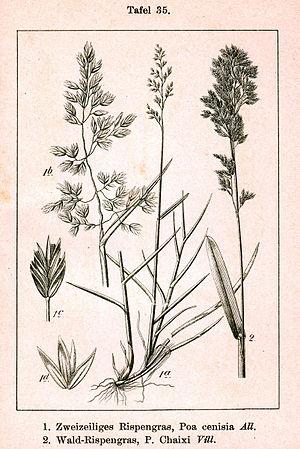
Liste des espèces du genre Poa
Poa chaixii est une espèce de plantes monocotylédones de la famille des Poaceae, originaire d'Eurasie.